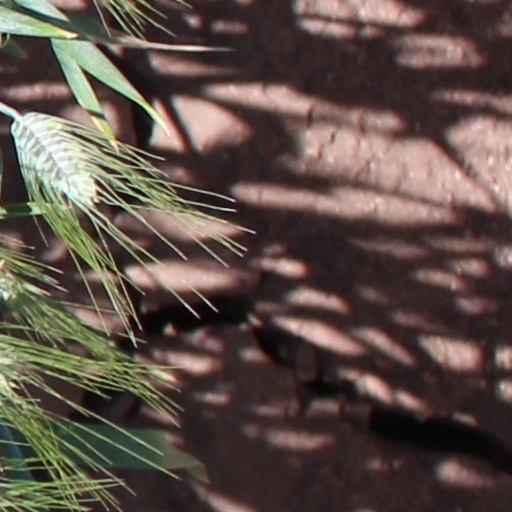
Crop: wheat